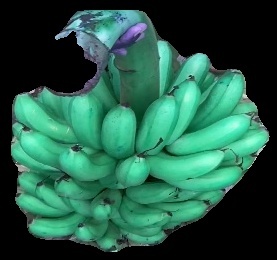
Variety: rasbale
Grade: grade1